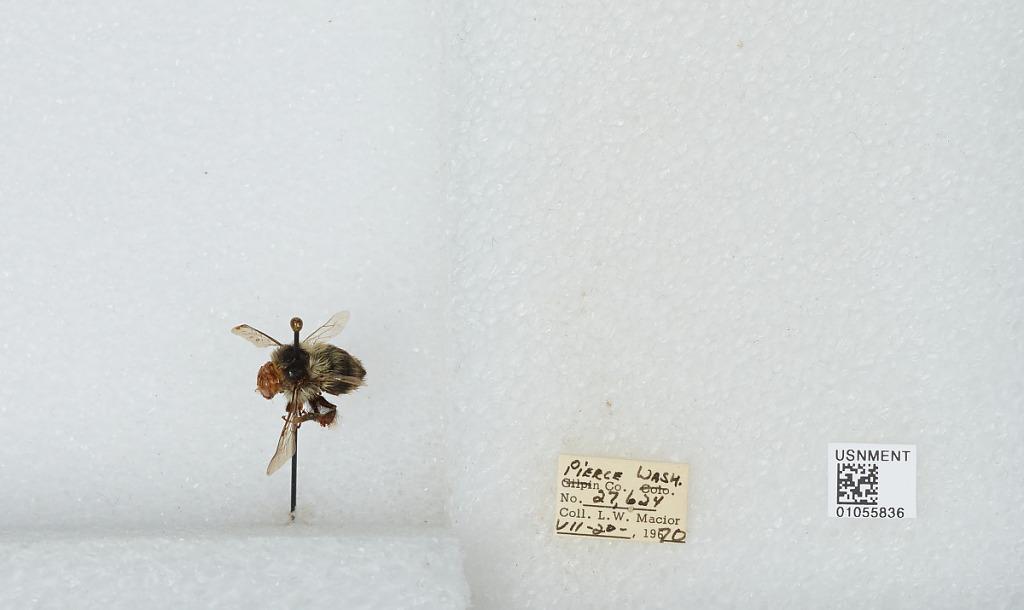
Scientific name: Bombus bifarius nearcticus
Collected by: L. Macior
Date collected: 1970-7-20
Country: United States
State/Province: Washington
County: Pierce
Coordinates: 47.05, -122.12